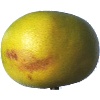
Label: Pomelo Sweetie 1